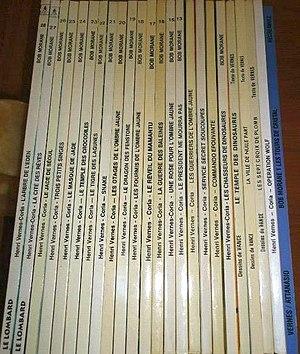
Bob Morane (bandes dessinées).
Bob Morane est une série de bande dessinée belge créée par Henri Vernes et Dino Attanasio, publiée à partir du 21 mai 1959 dans l'hebdomadaire belge Femmes d’Aujourd'hui et éditée en album de 1960 à 2012 par les Éditions Marabout, puis Dargaud, Le Lombard, Michel Deligne et Claude Lefrancq. Elle est poursuivie au dessin par Gérald Forton, William Vance et Coria.
Bob Morane est le héros d'une série de romans créée en décembre 1953 par le romancier belge Henri Vernes pour la collection de poche « Marabout Junior » publiée par l'éditeur verviétois André Gérard. Ces romans furent par la suite adaptés en bandes dessinées.